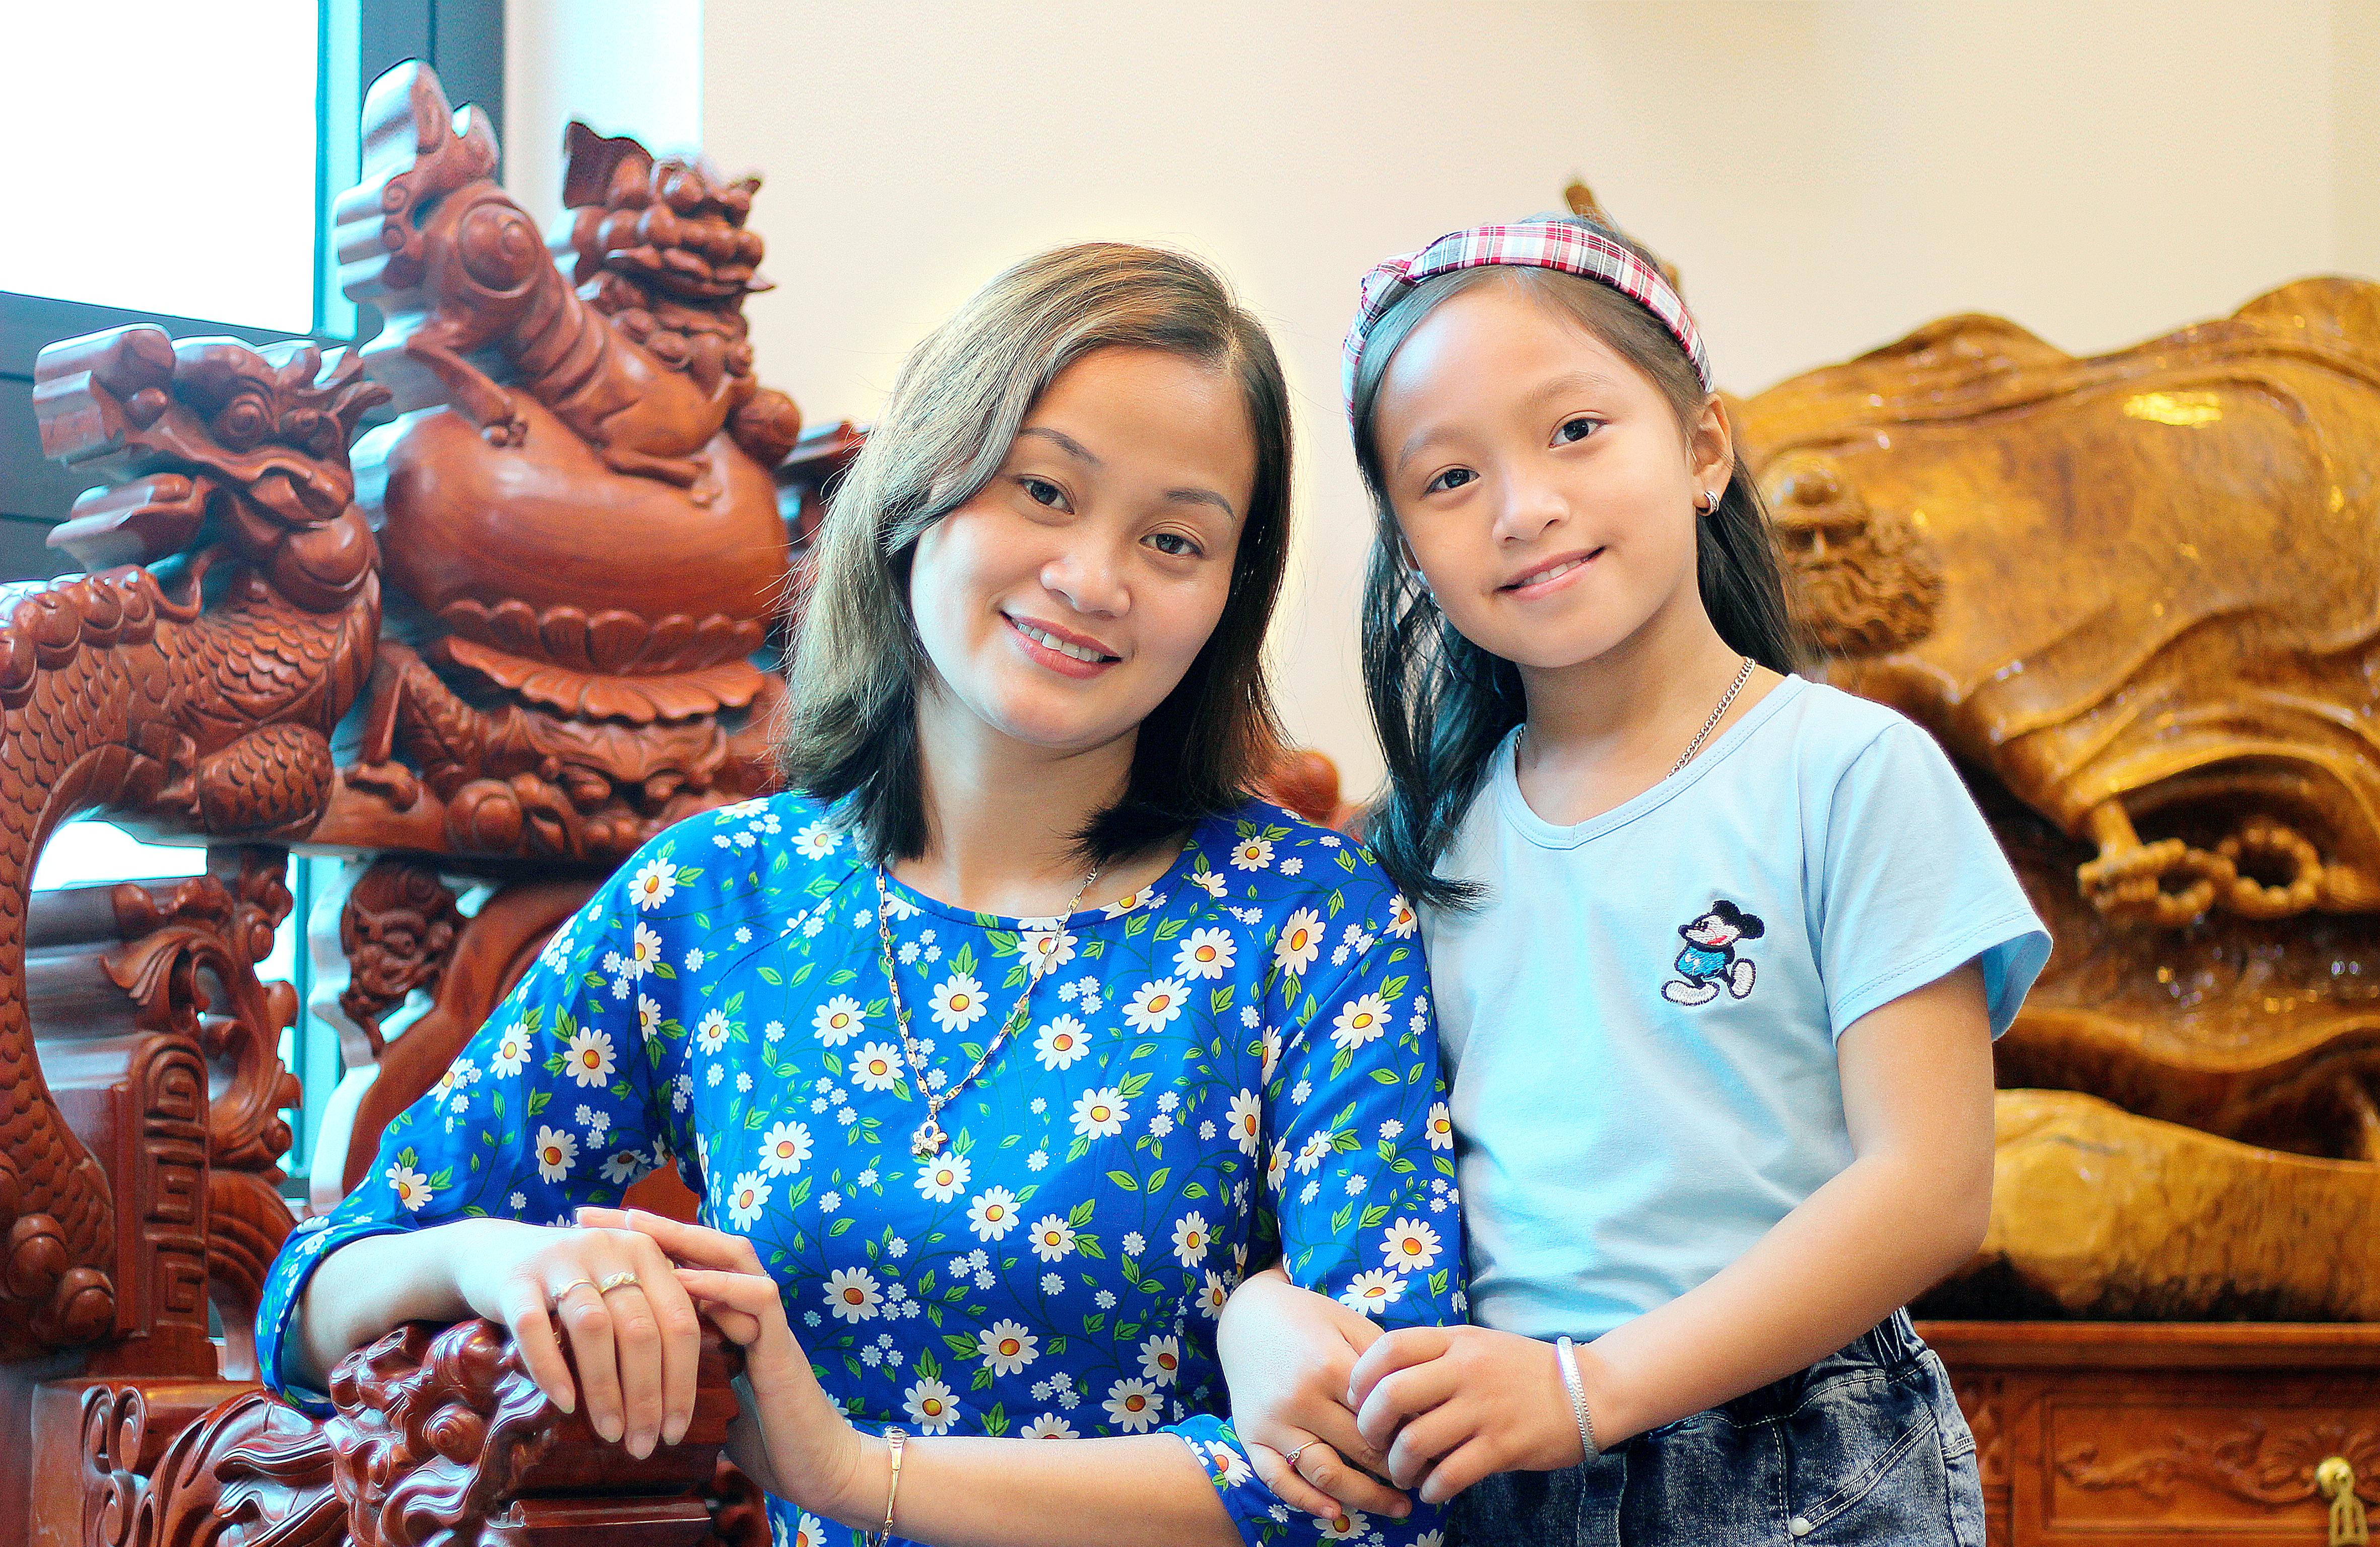
anh 2022, smile, head, eye, happy, flash photography, leisure, people, fun, beauty, event, youth, tradition, electric blue, child, t shirt, jewellery, laugh, vacation, recreation, sitting, toddler, tourism, ceremony, portrait photography